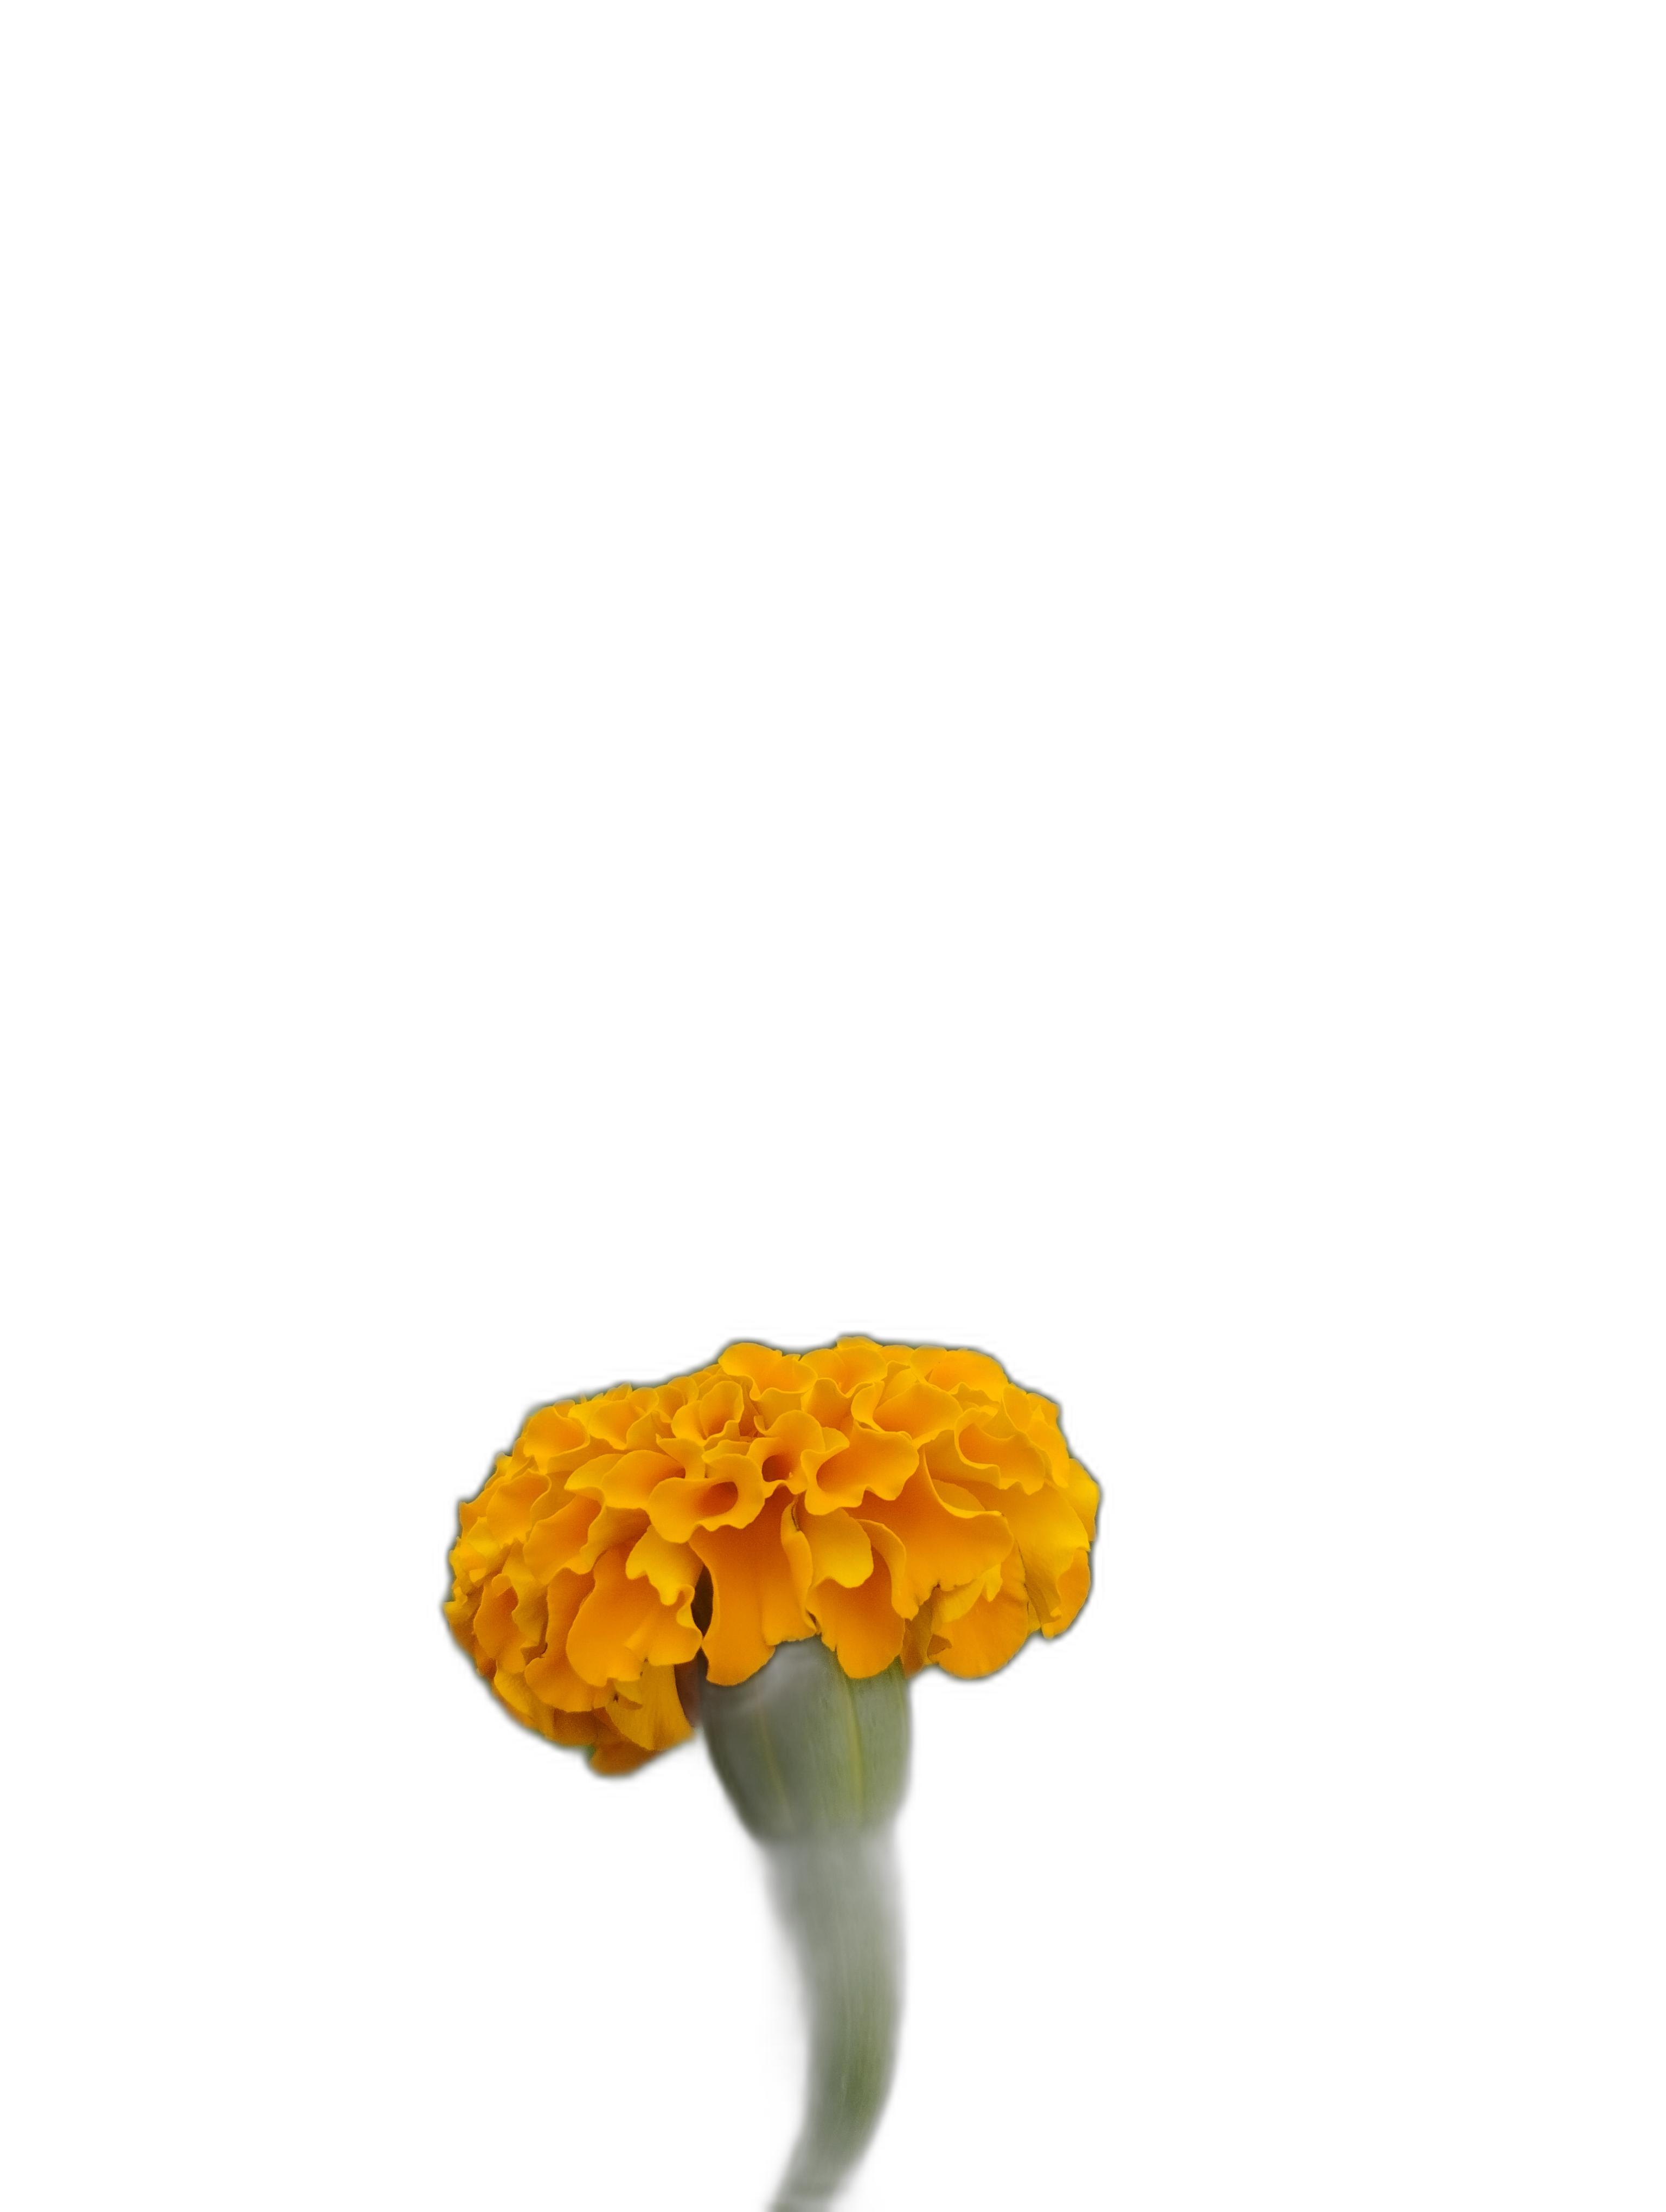
Label: Marigold